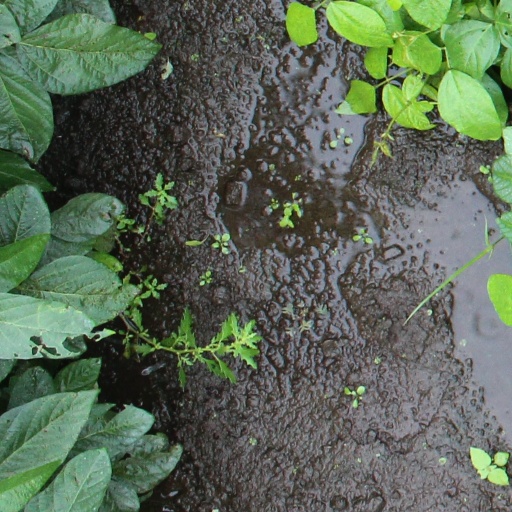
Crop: soybean